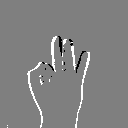
ASL letter: f